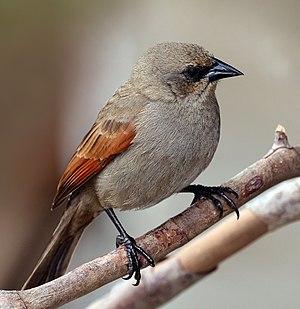
Agelaioides est un genre de passereaux de la famille des Icteridae.